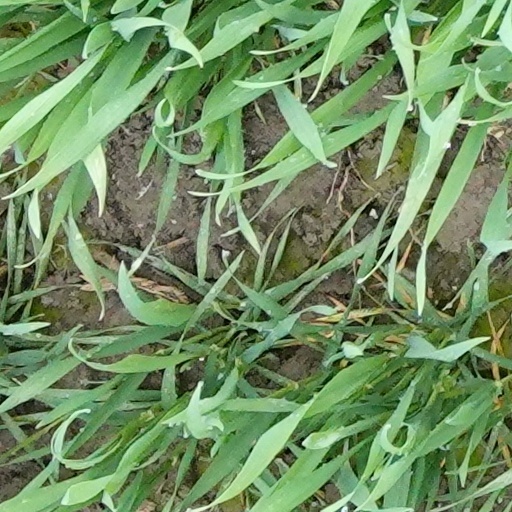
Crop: wheat